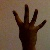
The image shows a hand gesture representing the number 4 in Indian Sign Language.